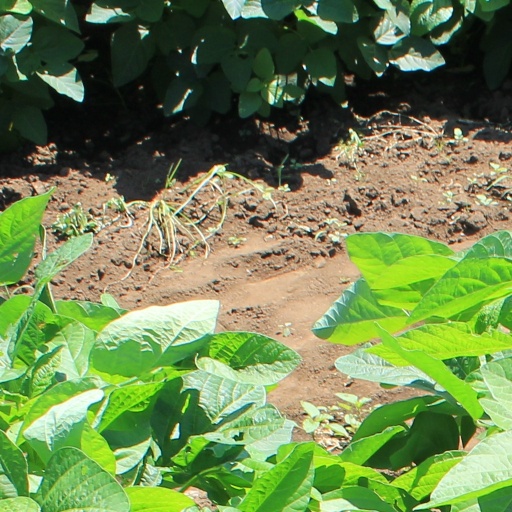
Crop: soybean